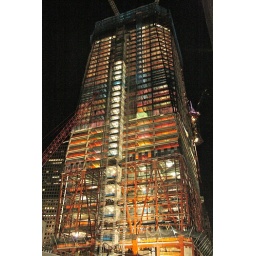
-Steel reached the 50th story in December 2010.-As of February 11, 2011 tower steel is now above floor 56.